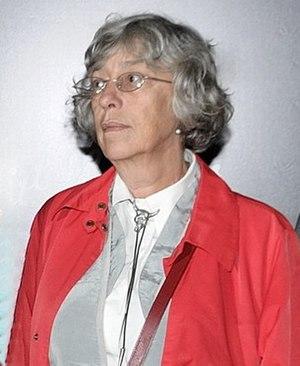
Avant-première du film Le Petit Nicolas au Grand Rex, à Paris, le 20 Septembre 2009, en présence de toute l'équipe de film. Ici, Anémone.
Jacky au royaume des filles est une comédie française écrite et réalisée par Riad Sattouf, sortie en 2014.
Anne Bourguignon, dite Anémone, est une actrice et scénariste française, née le 9 août 1950 à Paris et morte le 30 avril 2019 à Poitiers.
Le père Noël est une ordure est une pièce de théâtre française créée en 1979 par la troupe du Splendid, adaptée au cinéma en 1982 avec le film du même nom.